Messerschmitt Bf 109 variants

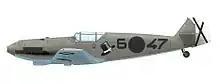
Messerschmitt Bf 109C-1, 6-47, 1.J/88 Legion Condor, Spain, Spring 1938

The first Bf 109 in serial production, the Bf 109 B-1, was fitted with the 670 PS (661 hp, 493 kW) Jumo 210D engine driving a two-bladed fixed-pitch propeller. During the production run a variable-pitch propeller was introduced and often retrofitted to older aircraft; these were then unofficially known as B-2s. The Bf 109B saw combat with the "Legion Condor" during the Spanish Civil War, although it was apparent that the armament was still inadequate. Several aircraft were produced with an engine-mounted machine gun but it was very unreliable, most likely because of engine vibrations and overheating. Thus the Bf 109 V8 was constructed to test the fitting of two more machine guns in the wings; however, results showed that the wing needed strengthening. In the following V9 prototype, both wing guns were replaced by 20 mm MG FF cannons.